Vitaly Prilukov

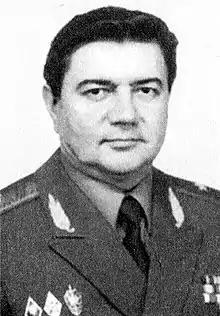

Vitaly Mikhailovich Prilukov (25 February 1939 – 11 June 2022) was a Russian military officer and politician.